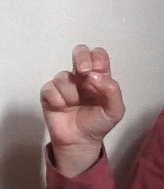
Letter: gaaf